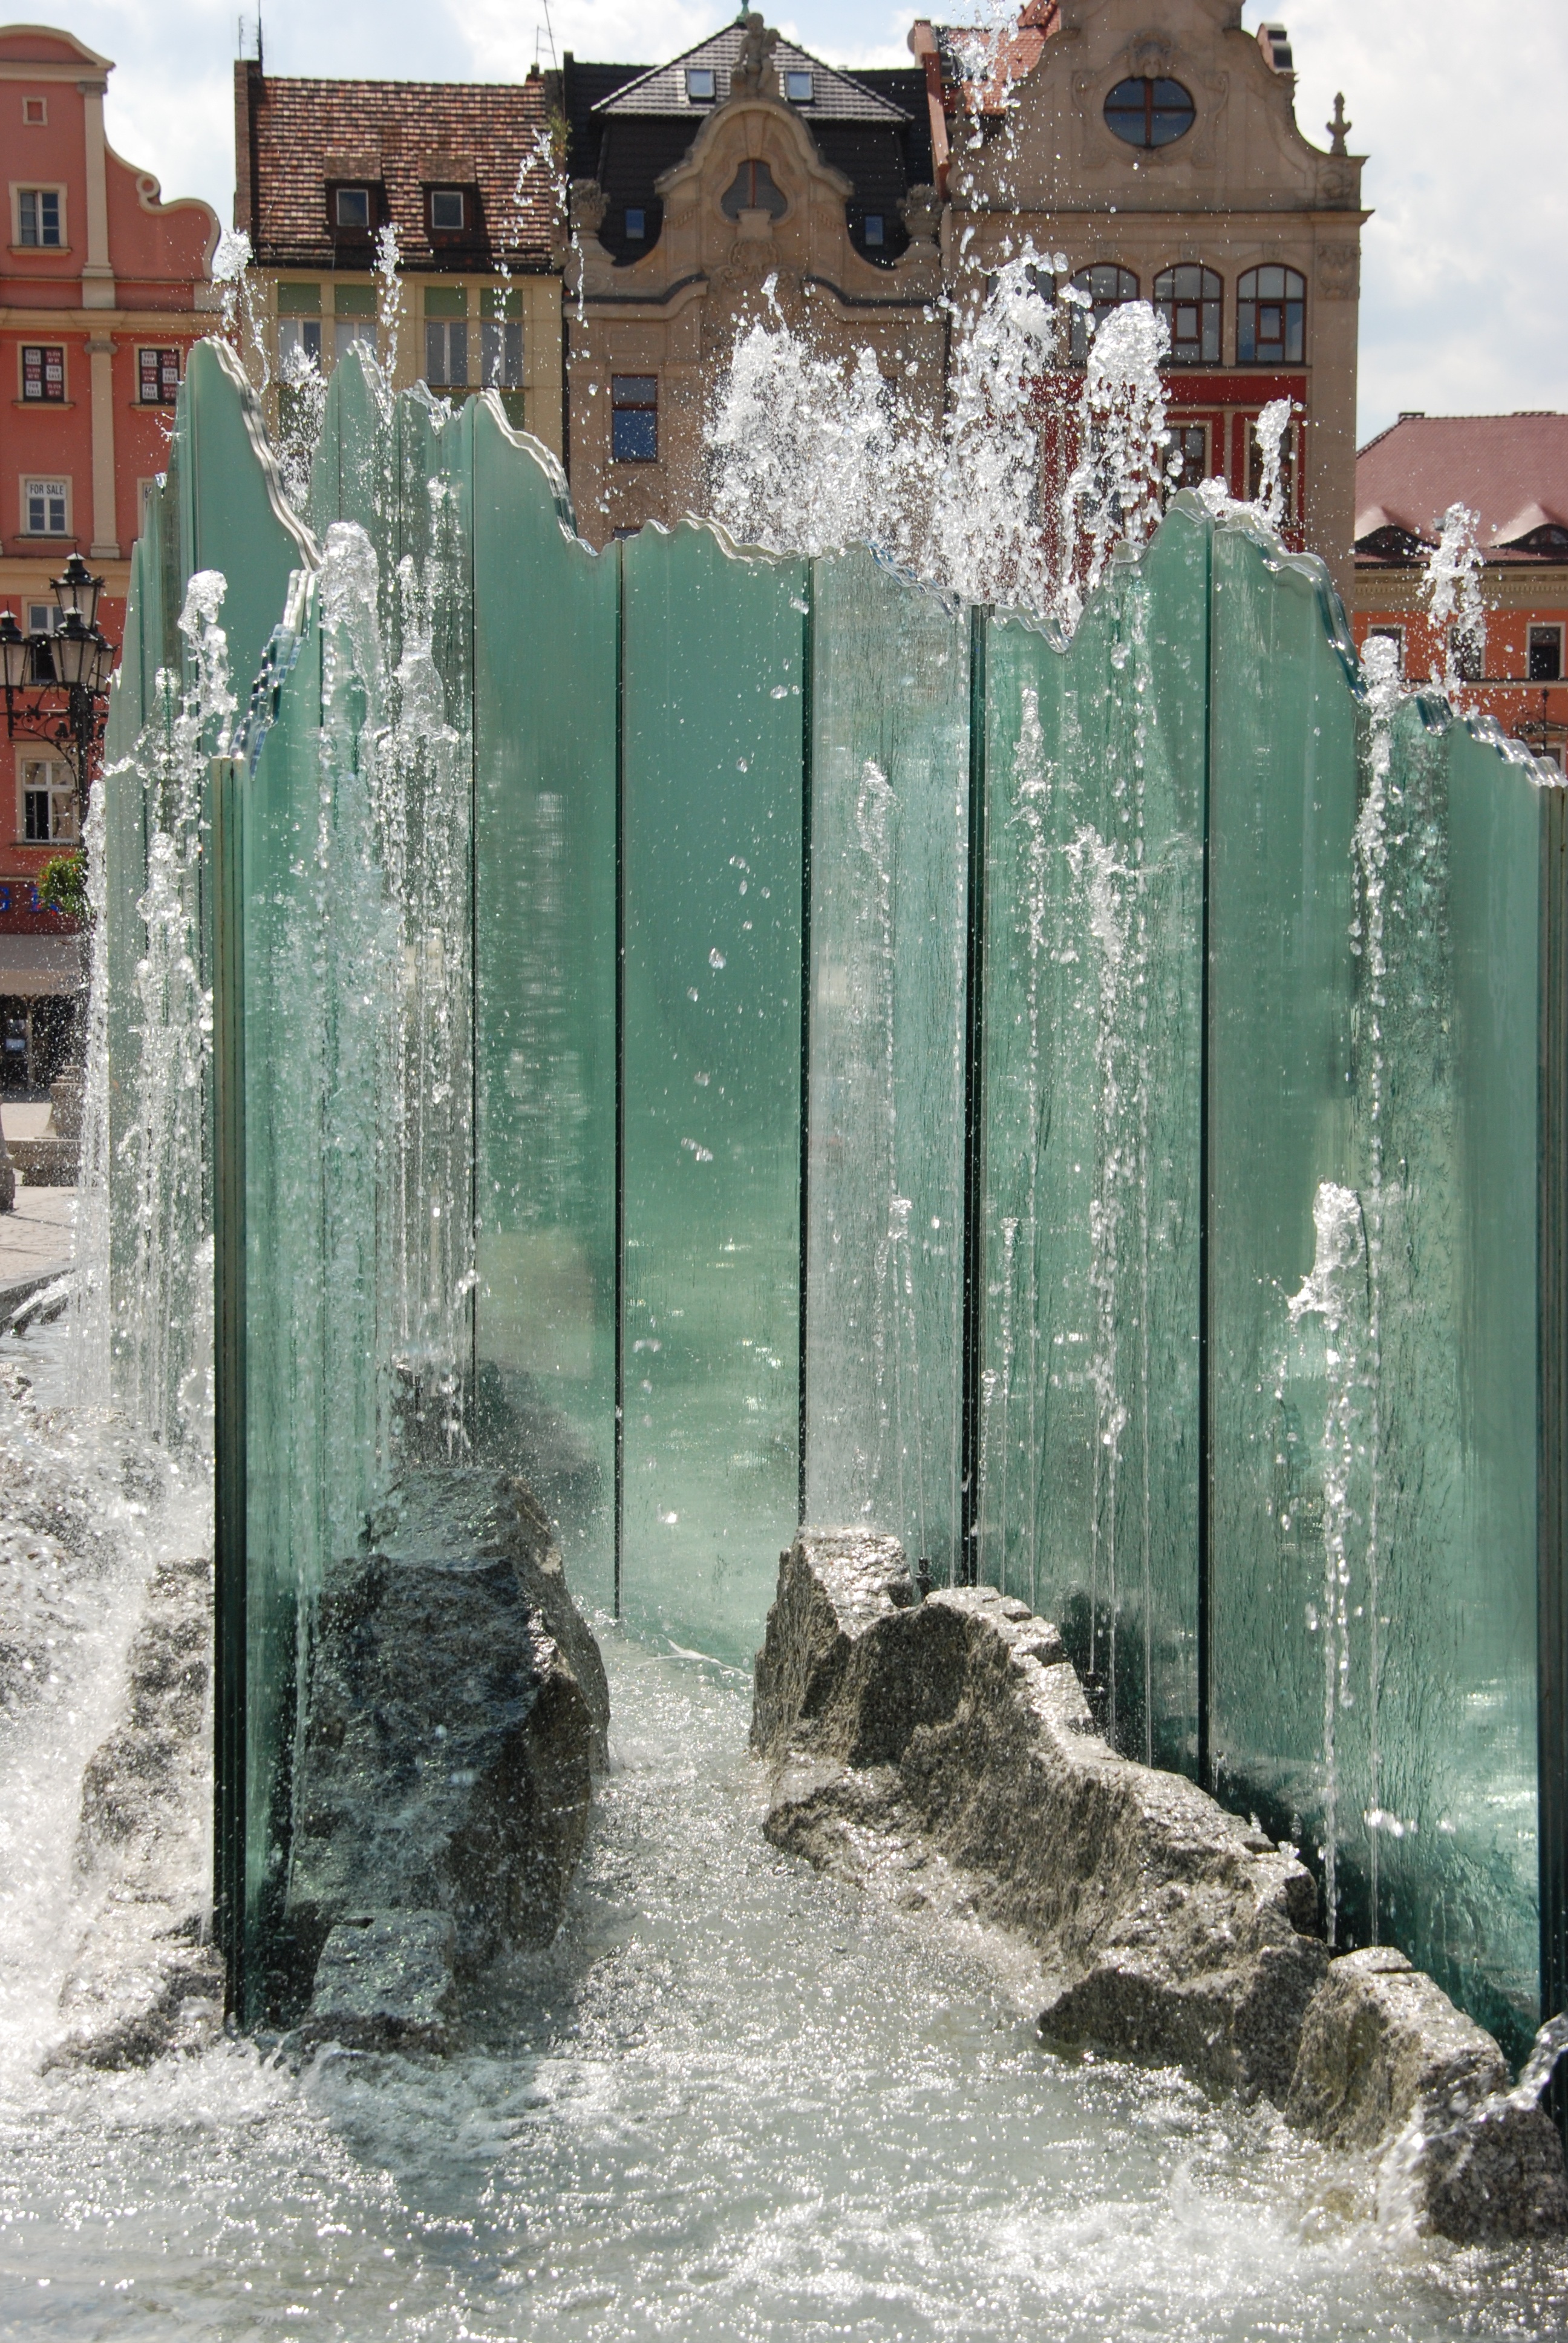
water, rock, winter, glass, poland, fountain, water feature, wroc aw